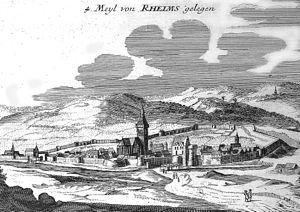
vue de Ay dessin et Montigny.
Ay ou Aÿ est une ancienne commune française d’environ 4 200 habitants, située dans le département de la Marne en région Grand Est.